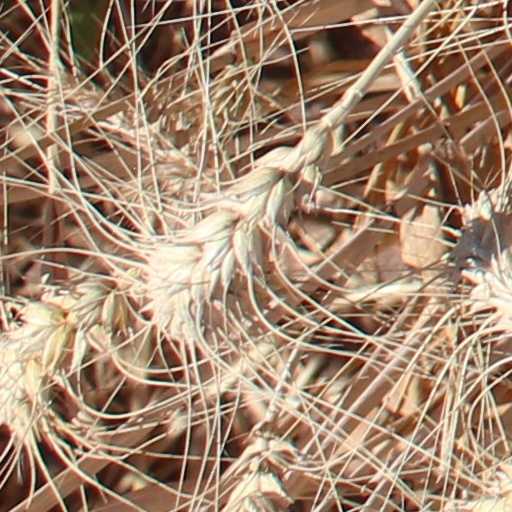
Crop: wheat